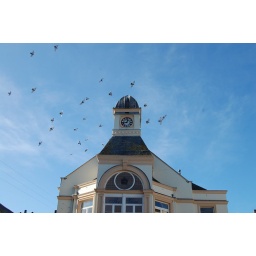
Whitehaven clock tower thing with birds around it :)